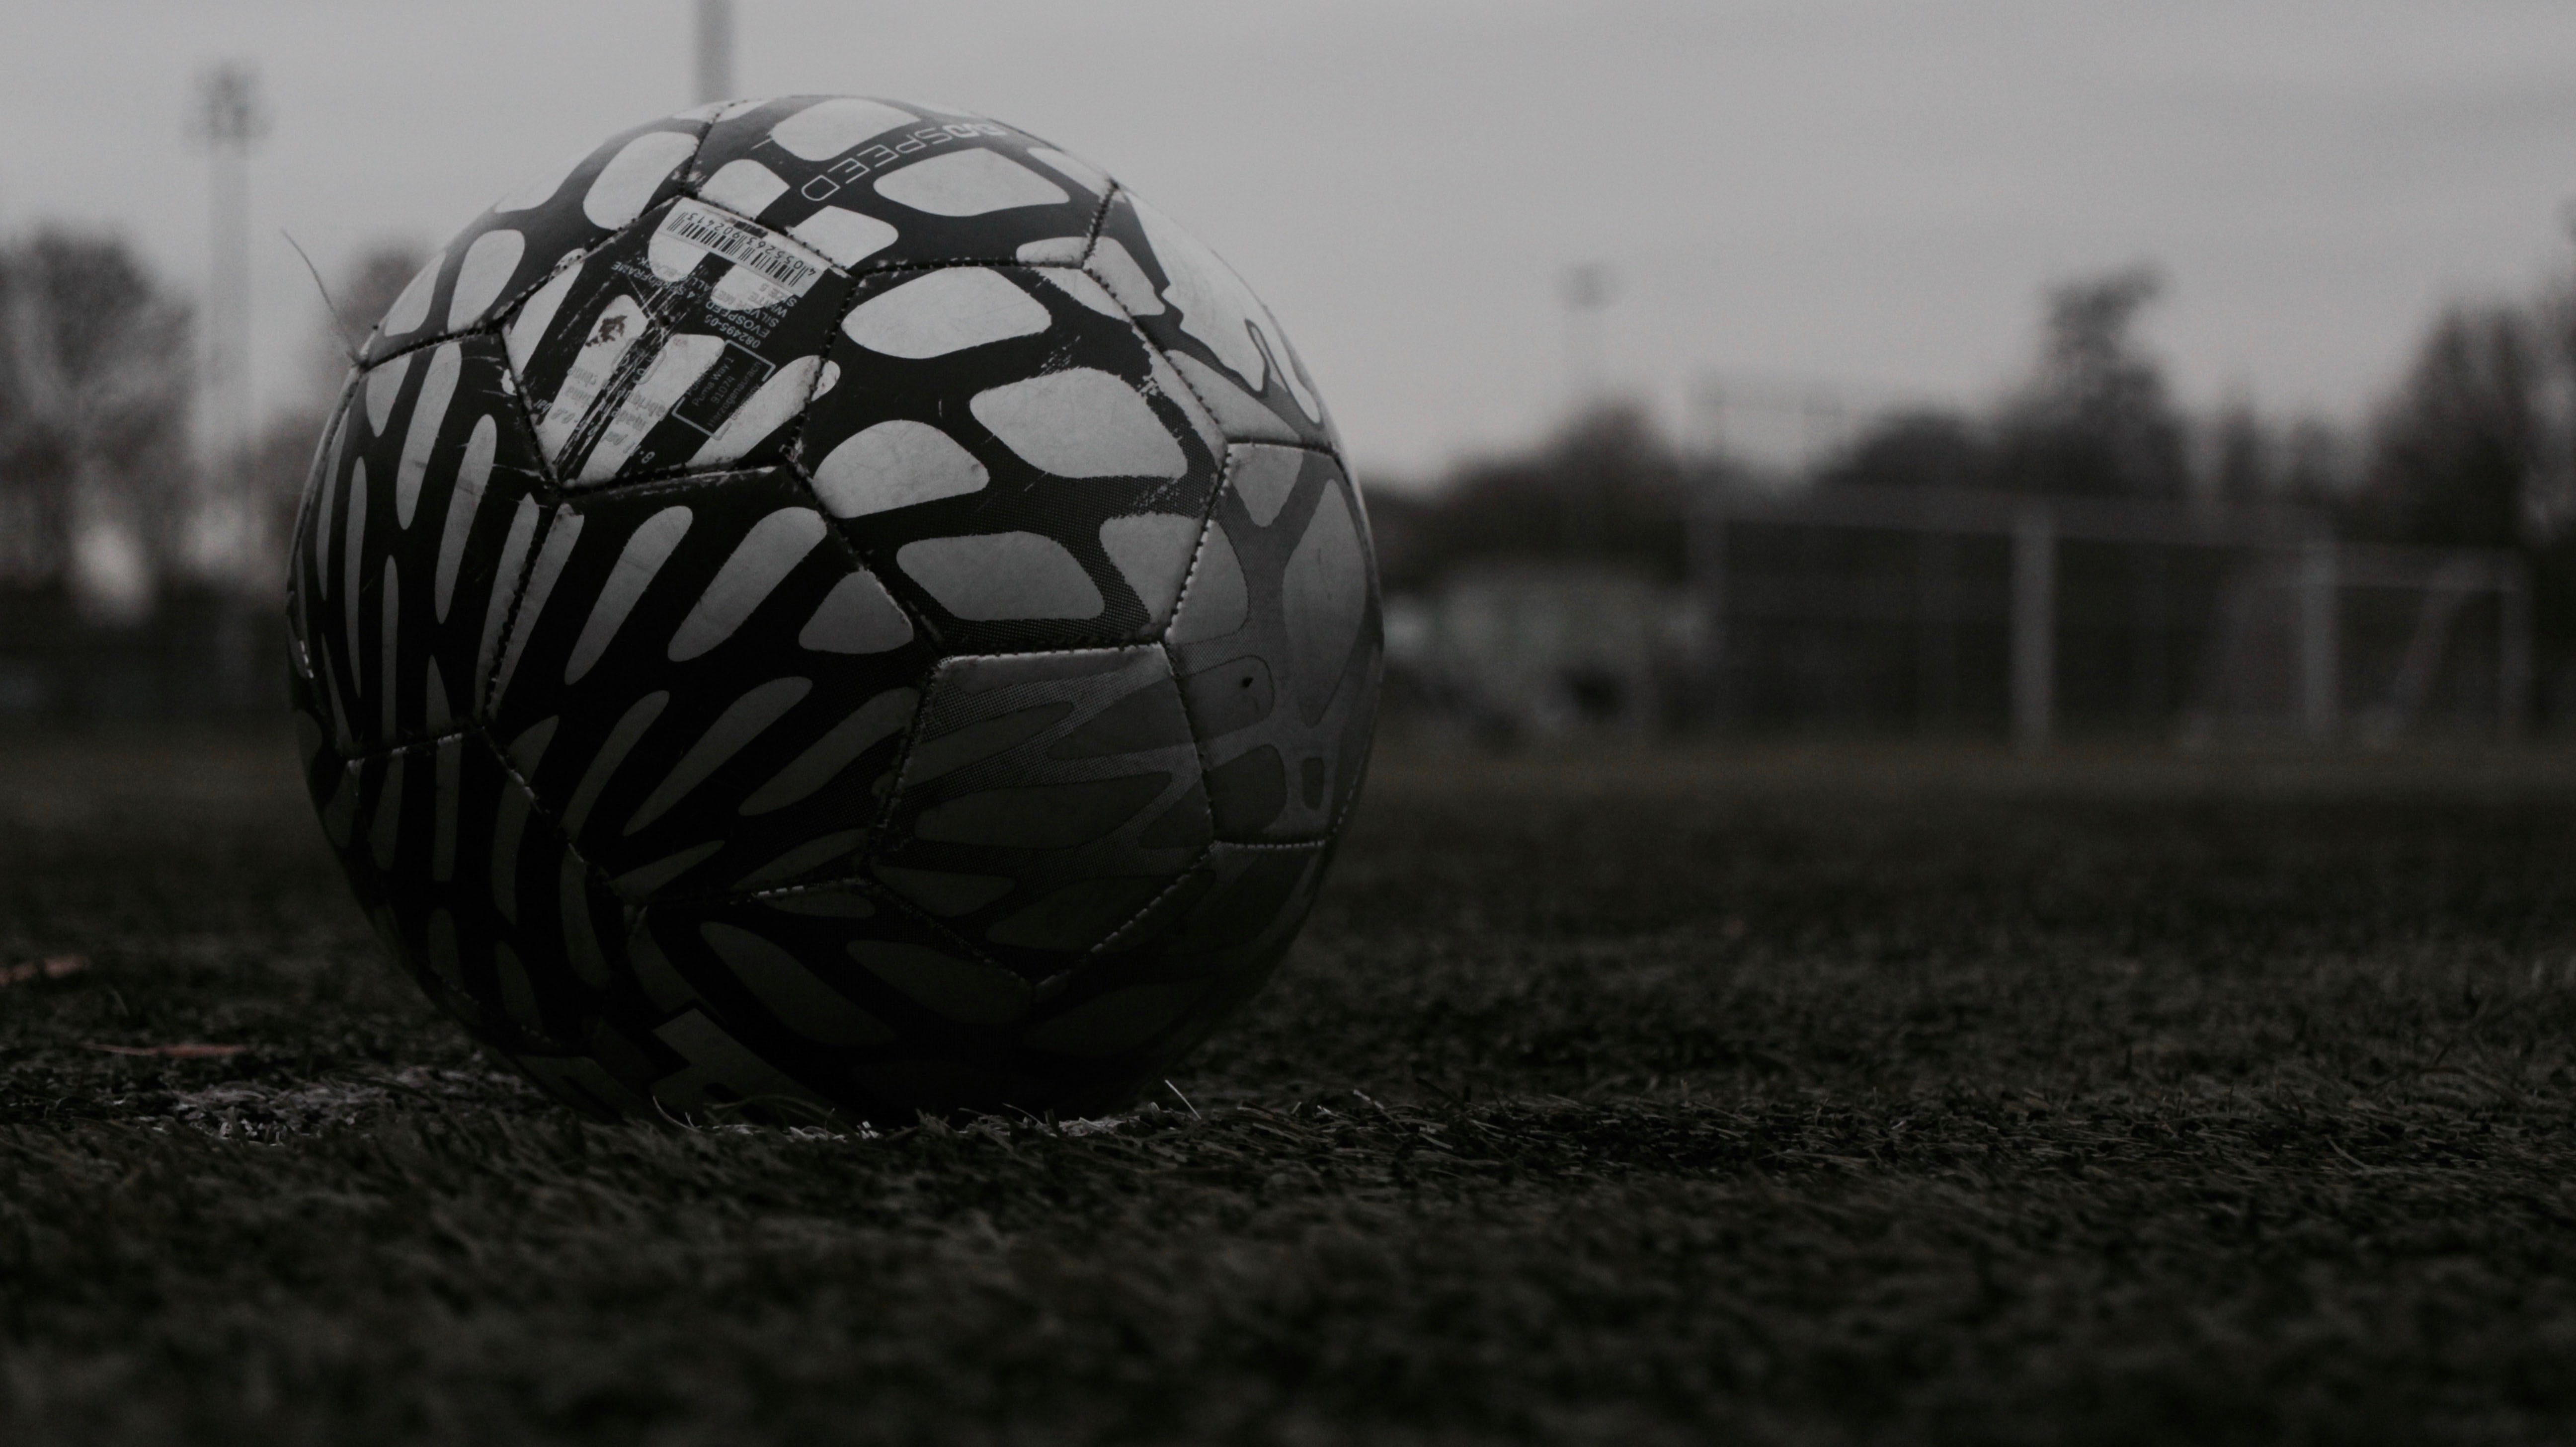
light, black and white, photography, wheel, darkness, black, monochrome, ball, sphere, shape, monochrome photography